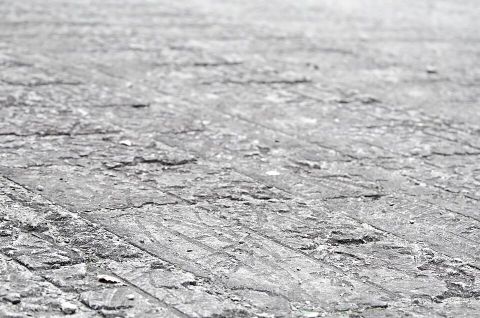
Road surface condition: dry